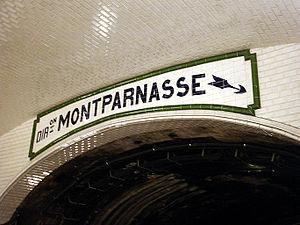
Station Sèvres - Babylone de la ligne 12 du métro de Paris, France.
Sèvres - Babylone est une station des lignes 10 et 12 du métro de Paris, située à la limite des 6ᵉ et 7ᵉ arrondissements de Paris.
La Société du chemin de fer électrique souterrain Nord-Sud de Paris, ou plus simplement « Nord-Sud », est une société privée créée en 1902, qui a construit et exploité trois lignes du métro de Paris jusqu'en 1931 avant d'être absorbée par sa concurrente, la Compagnie du chemin de fer métropolitain de Paris qui gérait la concession des autres lignes du métro de Paris avant la nationalisation du réseau en 1948.